Luis Manuel Ávila

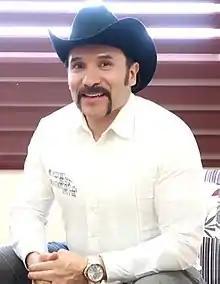
Ávila in 2018

Luis Manuel Ávila (born January 30, 1971) is a Mexican actor, comedian and singer of film and television who is best known for his roles of "Tomás Mora" in "La fea más bella" and "Junior P. Luche" in "La familia P. Luche".